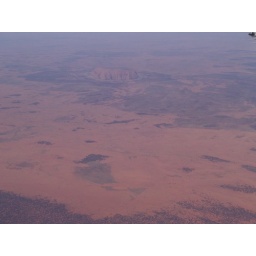
PA045136 Uluru, Ayers Rock, from the air plane in a big empty red landscape 2008